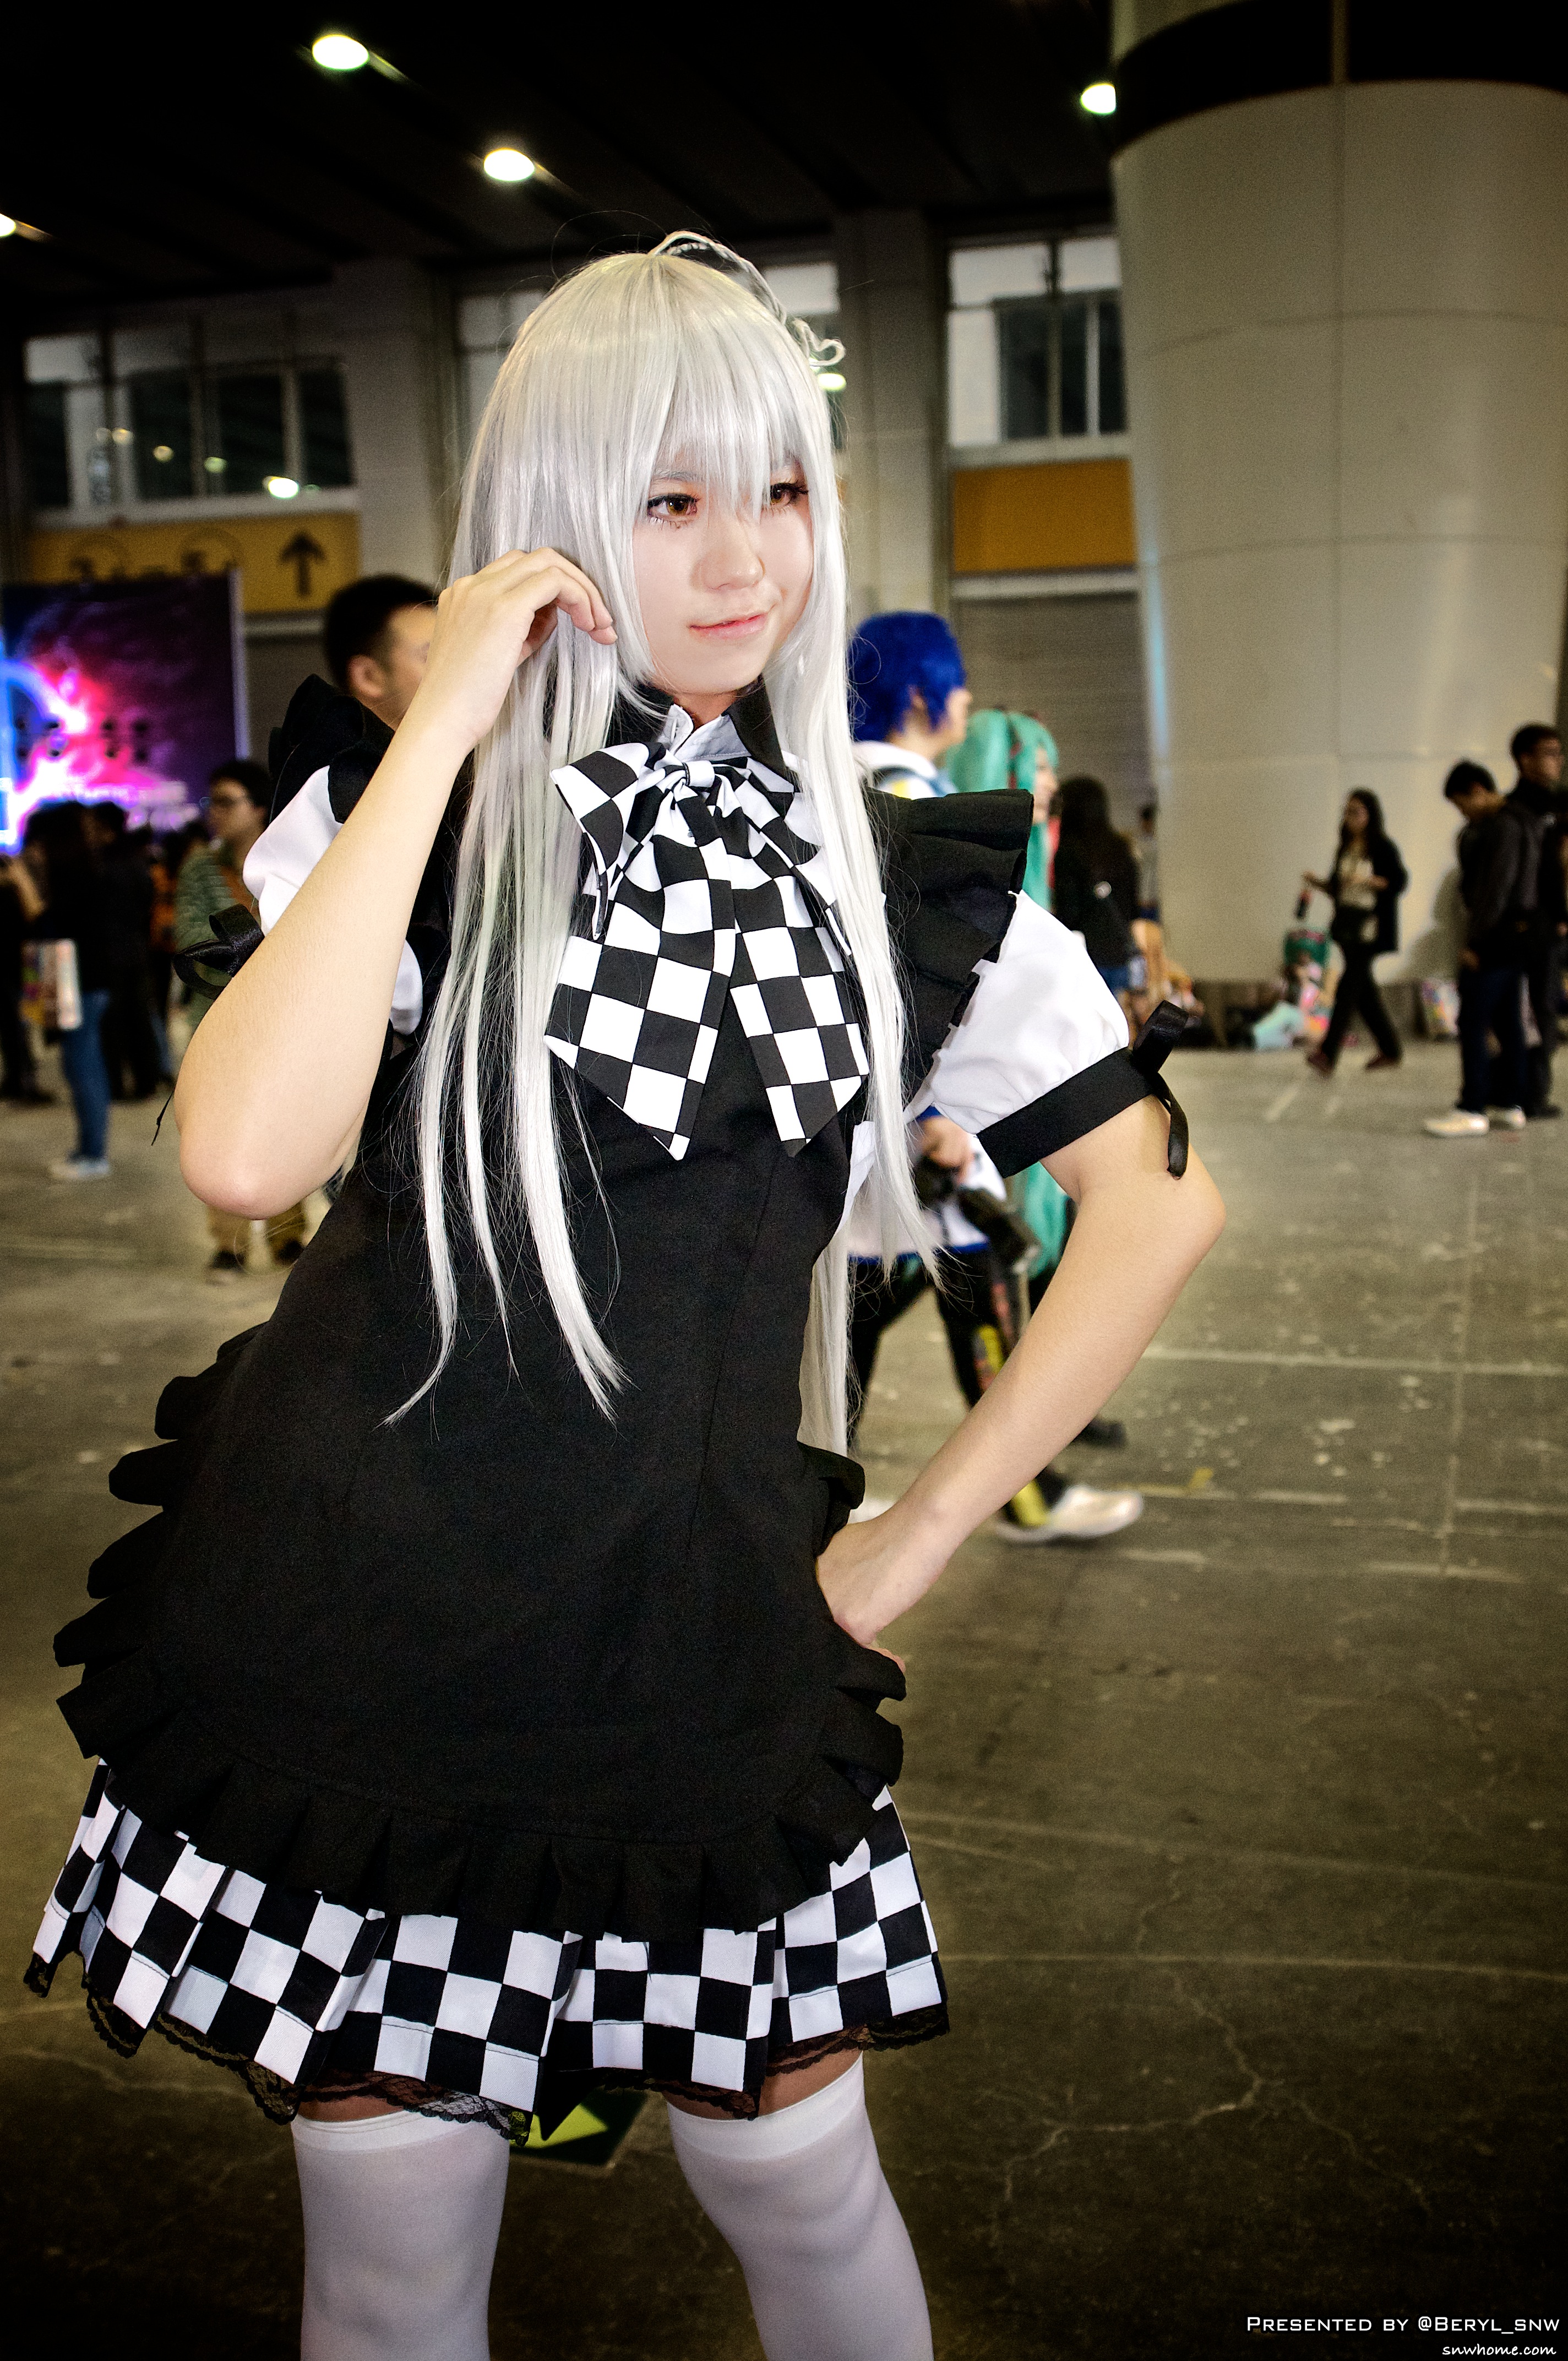
girl, game, clothing, cosplay, doll, girls, figure, performance, canton, costume, anime, comic, comiccon, guangzhou, pazhou